Lucille Ball

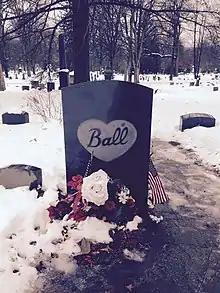
Lucille Ball's grave in Lake View Cemetery, Jamestown, New York

In October 1956, Ball, Arnaz, Vance, and William Frawley all appeared on a Bob Hope special on NBC, including a spoof of "I Love Lucy", the only time all four stars were together on a color telecast. By the end of the 1950s, Desilu had become a large company, causing a good deal of stress for both Ball and Arnaz.